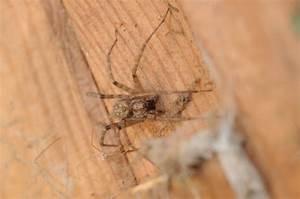
spider